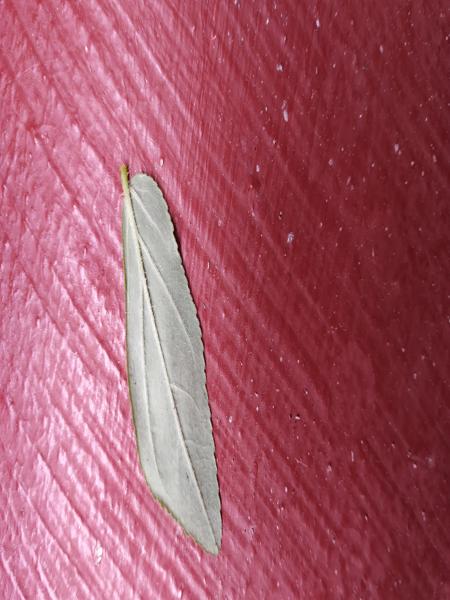
Plant: Astma_weed